1st Armored Division (France)

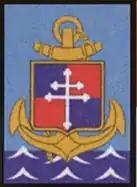
Badge of the 9th Marine Infantry Brigade

The 1st Division is based in Besançon and is subordinated to the Commandement des Forces Terrestres (CFT). The division is made up of 25,000 personnel.